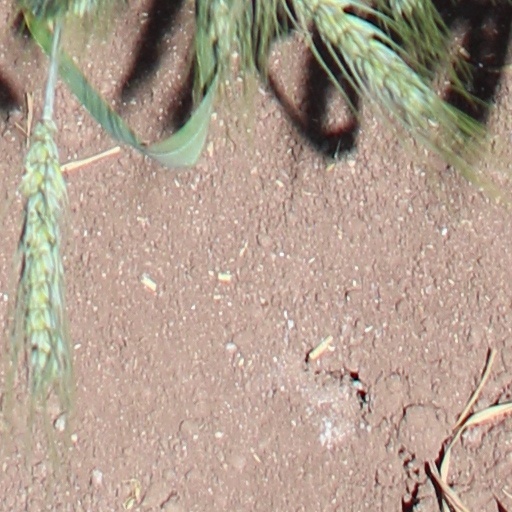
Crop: wheat